United Arab Emirates

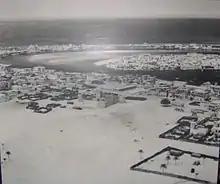
Dubai in 1950: the area in this photo shows Bur Dubai in the foreground (centered on Al-Fahidi Fort), Deira in middle-right on the other side of the creek, and Al Shindagha (left) and Al Ras (right) in the background across the creek, from Deira.

During the 19th and early 20th centuries, the pearling industry thrived, providing both income and employment to the people of the Persian Gulf. The First World War had a severe impact on the industry, but it was the economic depression of the late 1920s and early 1930s, coupled with the invention of the cultured pearl, that wiped out the trade. The remnants of the trade eventually faded away shortly after the Second World War, when the newly independent Government of India imposed heavy taxation on imported pearls. The decline of pearling resulted in extreme economic hardship in the Trucial States.